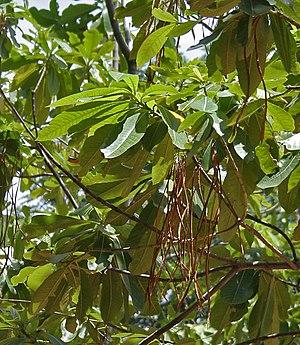
Alstonia macrophylla est une espèce de plantes de la famille des Apocynaceae.